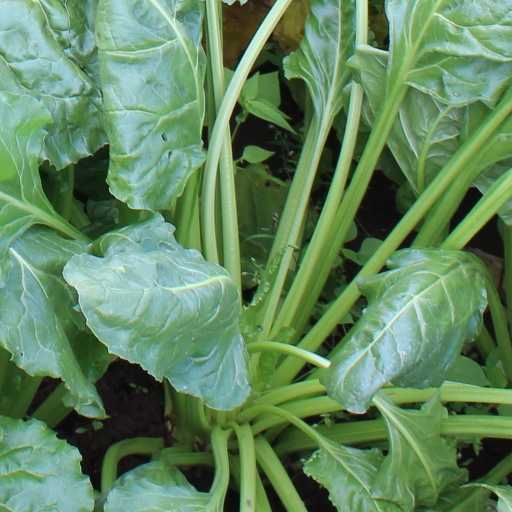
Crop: sugar beet